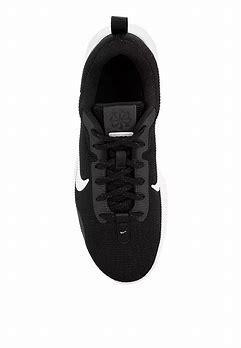
Brand: Nike
Model: Flex Experience Run 12